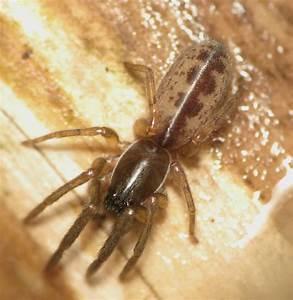
spider